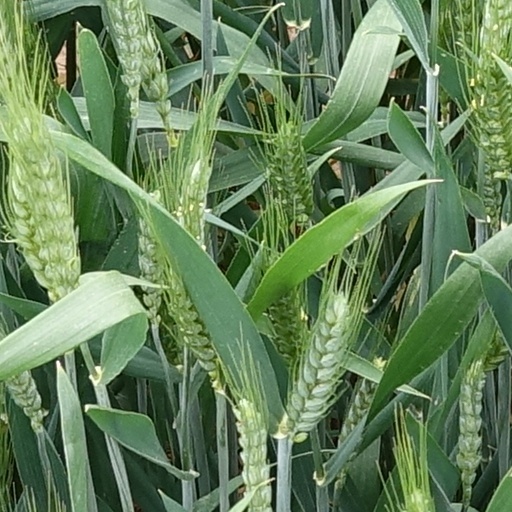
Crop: wheat